Urbanus

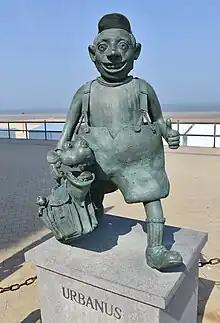
Statue in Middelkerke of Urbanus' comics version

Urbanus is script writer of a comics series about a childlike version of himself, "Urbanus", which debuted in 1982. The series is drawn by Willy Linthout and from the third story on, Urbanus started providing the scenarios. The comic strip managed to become the longest-running series in the celebrity-inspired genre and new albums are still published to this day. The comics also sell well in the Netherlands.